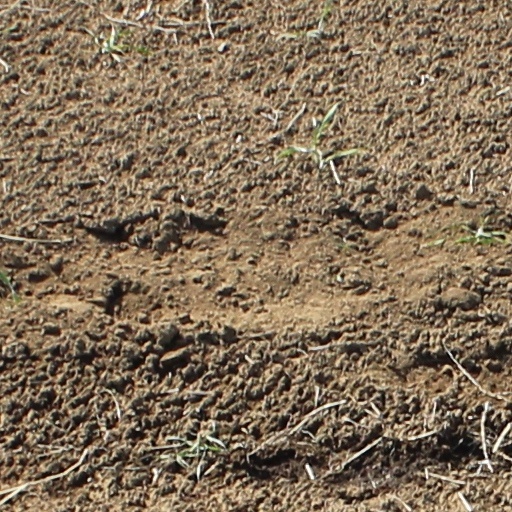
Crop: wheat